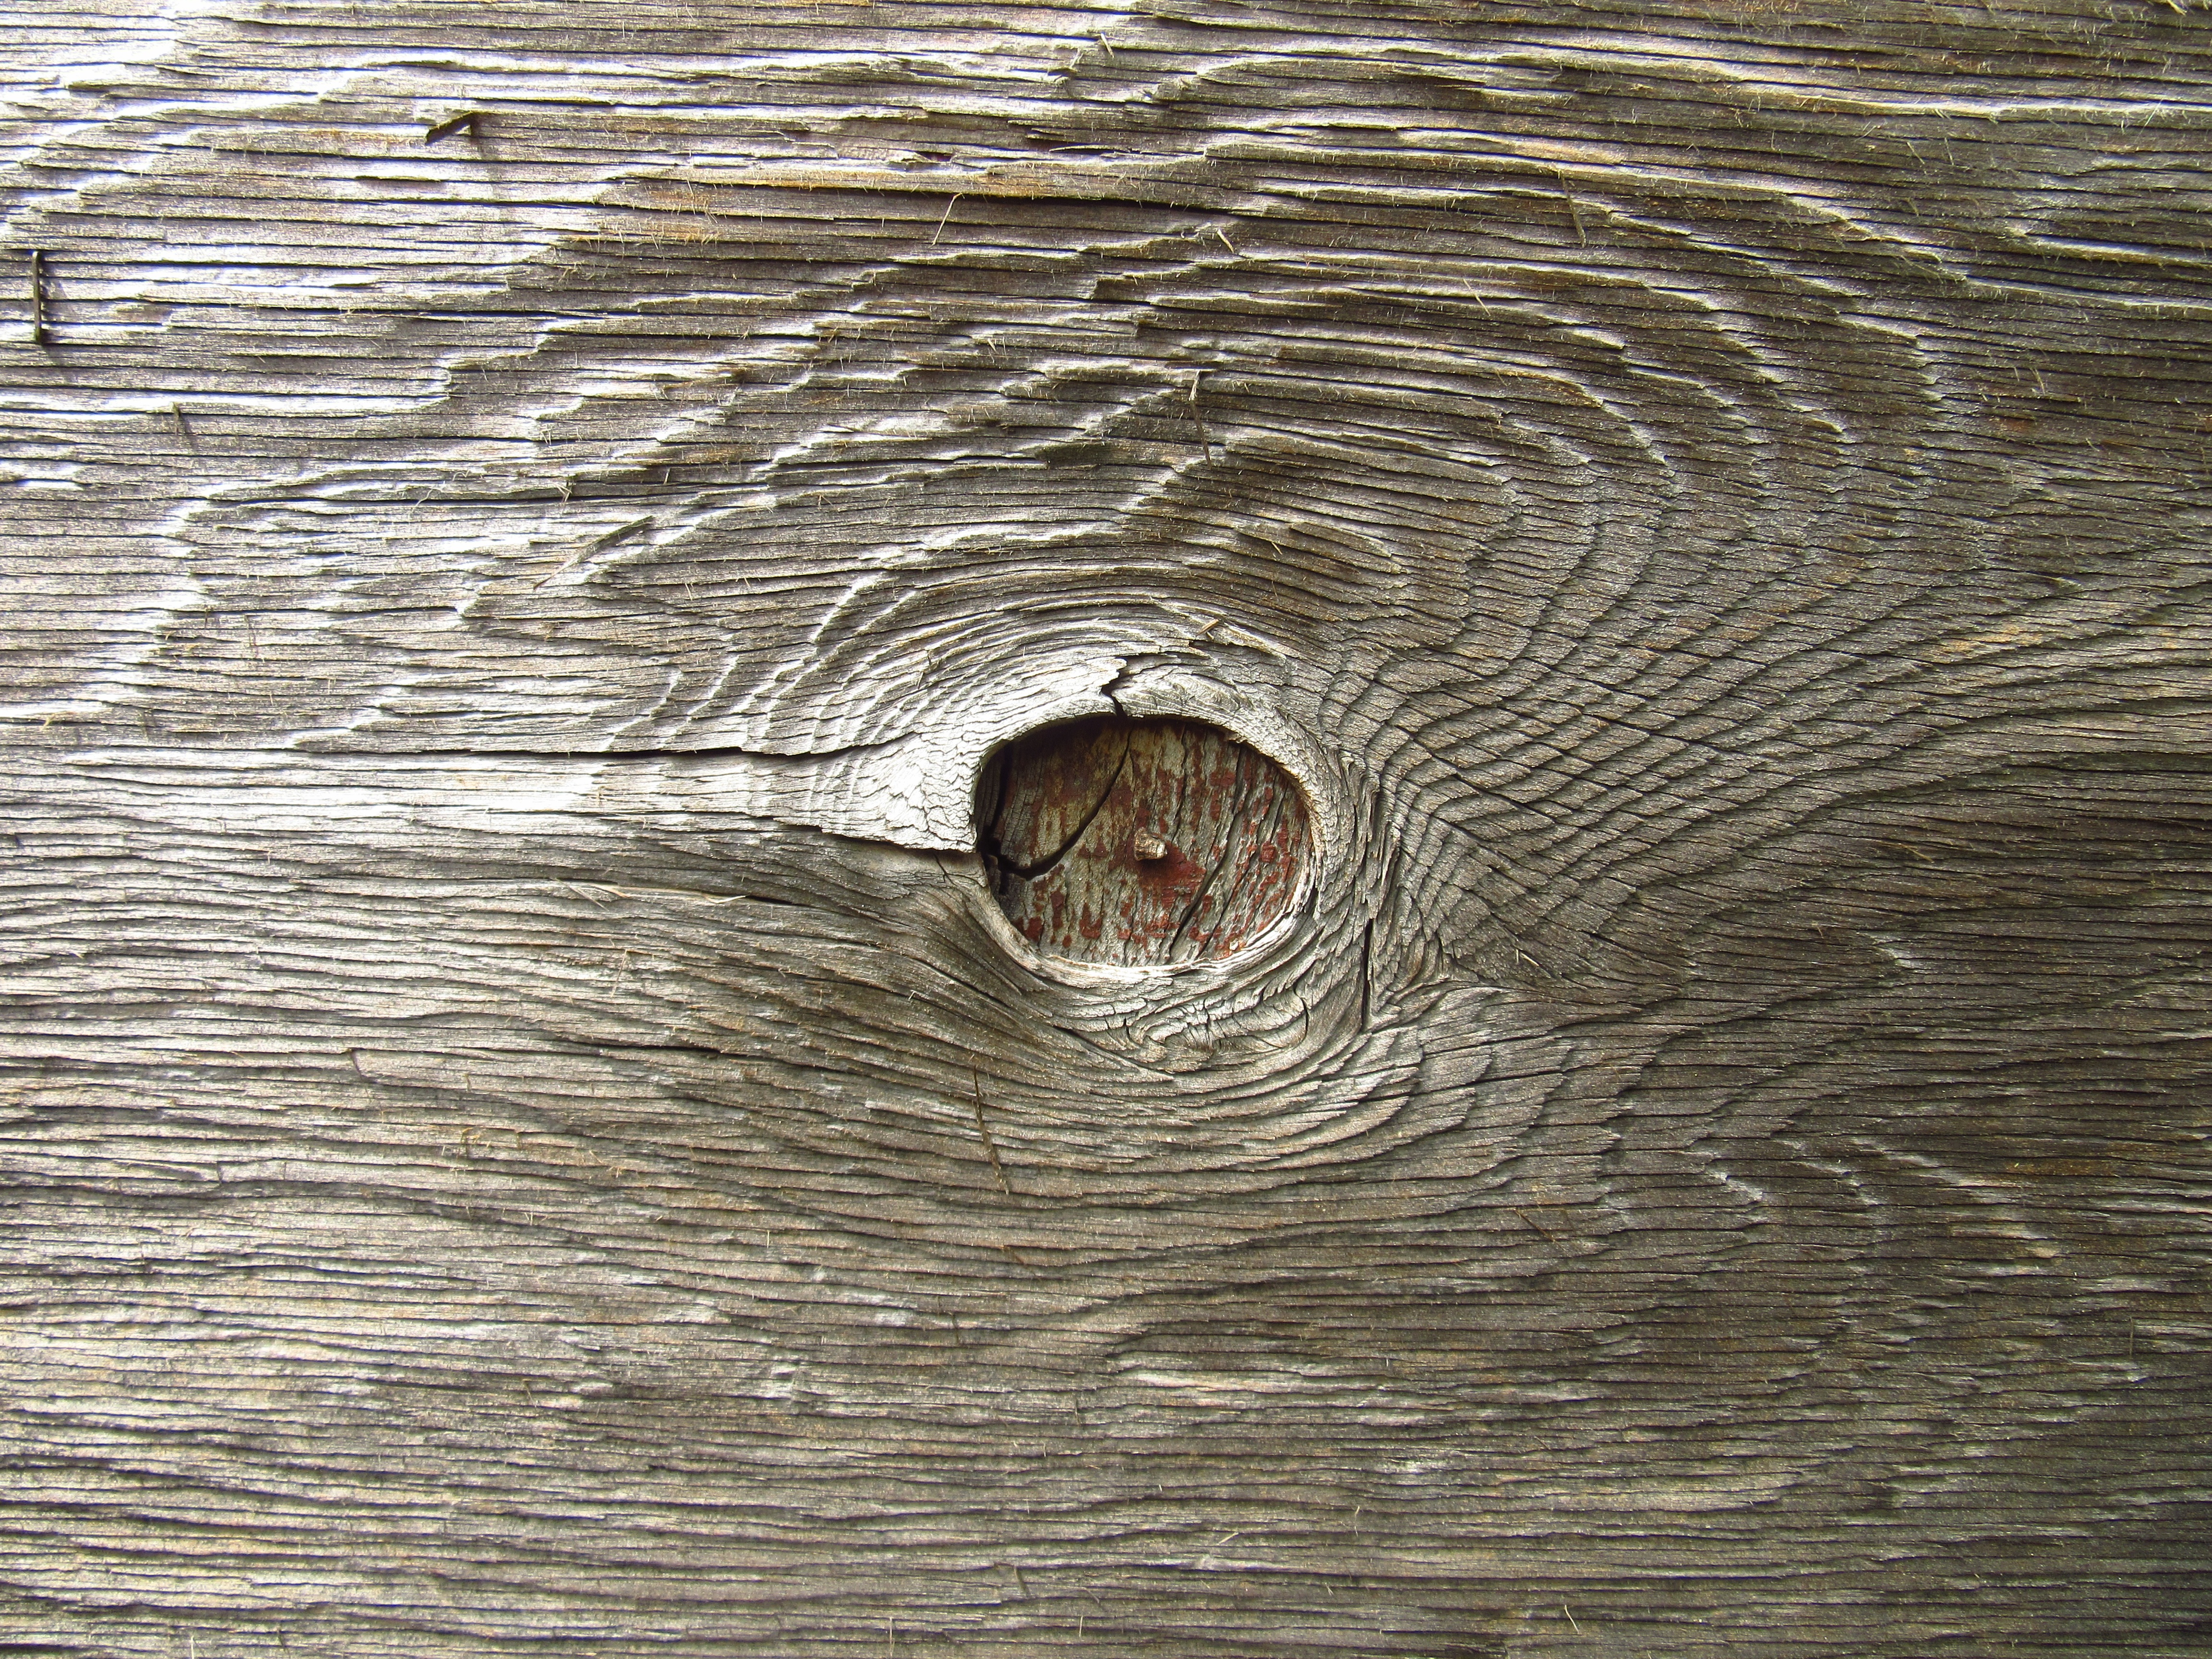
wing, board, wood, grain, texture, leaf, floor, trunk, wall, dry, pattern, wooden structure, bleached, fibers, old wood, flooring